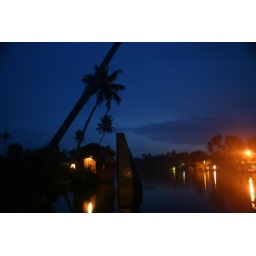
Staying in fully equipped or rather luxurious house boats is really a life time experience